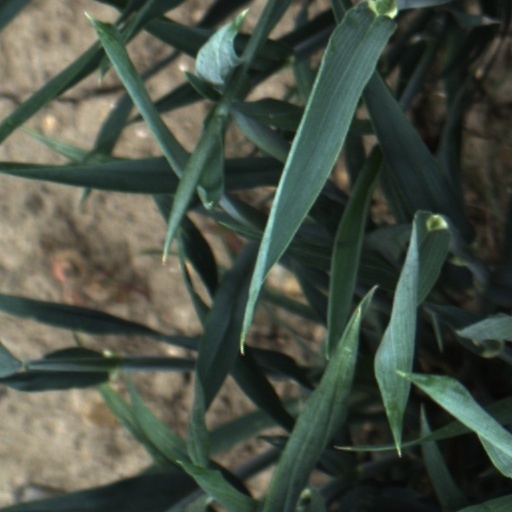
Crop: wheat